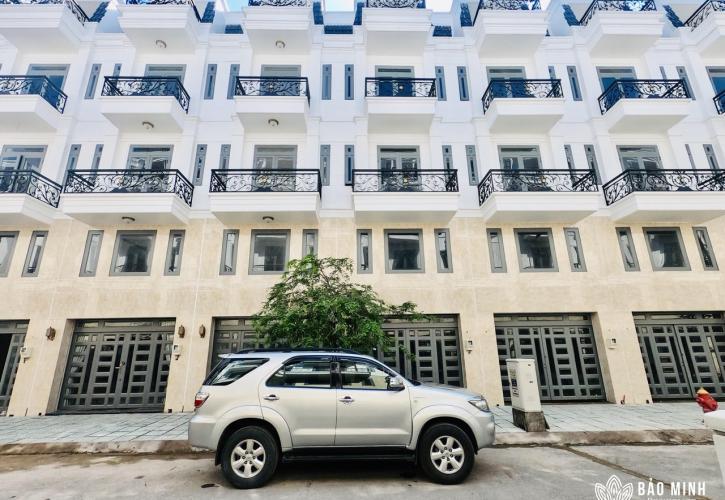
có một chiếc xe hơi đậu ở trước khu nhà cao tầng